Conan the Warrior

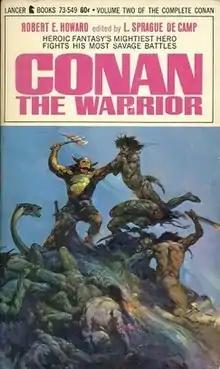
Cover of first edition

Conan the Warrior is a 1967 collection of three fantasy short stories by American writer Robert E. Howard, featuring his sword and sorcery hero Conan the Barbarian. The collection is introduced and edited by L. Sprague de Camp. The stories originally appeared in the fantasy magazine "Weird Tales" in the 1930s. The book has been reprinted a number of times since by various publishers, and has also been translated into Japanese, German, French, Polish, Spanish, Swedish and Italian.